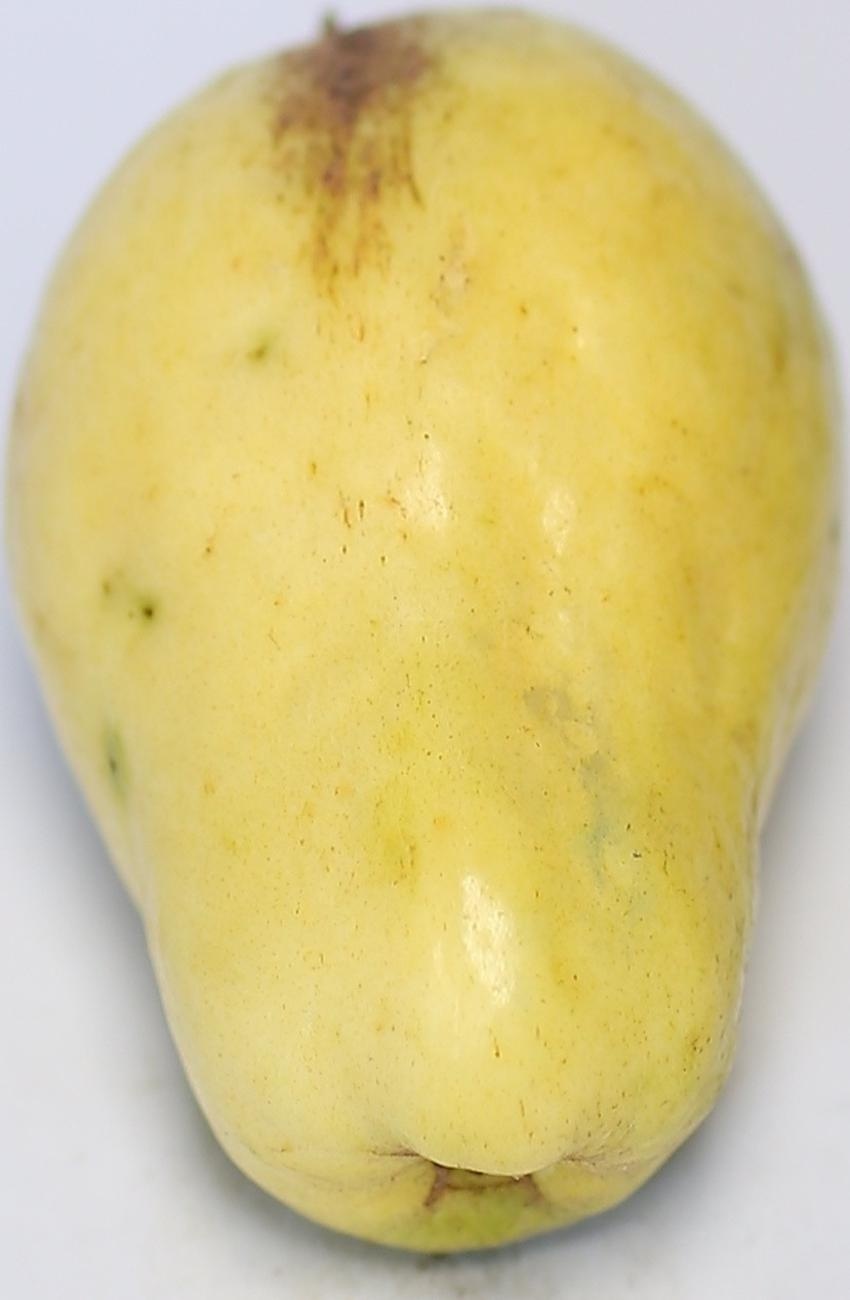
Maturity: ripe
Variety: thadhrami